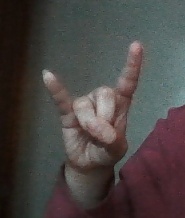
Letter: la